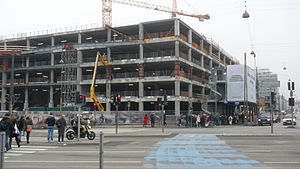
Industriens Hus
Industriens Hus under ombygning, marts 2011
Industriens Hus, på hjørnet af Vesterbrogade og H.C. Andersens Boulevard umiddelbart over for Rådhuspladsen i Indre By, København, er hovedsæde for arbejdsgiverorganisationen Dansk Industri. Bygningen har siden 1950 været kendt for sine mange lysreklamer på facaden. 40.000 køretøjer passerer dagligt bygningen.